Esra Erol (footballer)

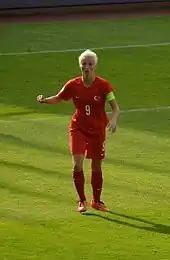
Esra Erol playing as captain for Turkey women's national at the UEFA Women's Euro 2017 qualifying Group 5 match against Germany in Istanbul, Turkey

Erol scored a winner over Northern Ireland in the Euro 2009 qualifying. She is also the owner of four goals scored in friendly matches against Bulgarian, Russian and Greek national women.